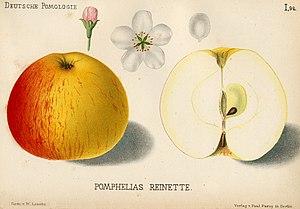
La colonie Alexandrowka de Potsdam, capitale du Land de Brandebourg en Allemagne, est pour l’époque un concept innovant de monument commémoratif créé en 1826 sous la forme d’un village russe créé ex nihilo, réclamé par un roi en mémoire d’un autre monarque qui venait de décéder peu de temps avant. Le roi et maître d’ouvrage était Frédéric-Guillaume III de Prusse tandis que le monarque décédé était le tsar Alexandre Iᵉʳ. Au village artificiel s’ajoute un parc-verger conçu par Peter Joseph Lenné dont la vocation programmatique se maintiendra jusqu’à nos jours en raison des espèces d’arbres fruitiers rares qui s’y trouvaient et qu’on essaie de reconstituer à ce jour. En réalité, c’est moins la personne du tsar que l’amitié entre deux souverains, et à travers eux deux nations s’influençant réciproquement, que voulait célébrer le roi de Prusse. Il s’agit d’une reproduction libre de colonie militaire telle qu’elle est pratiquée en Russie à cette époque, donc en quelque sorte de la délocalisation de la culture russe sur le sol brandebourgeois afin de se souvenir du lien culturel qui unit les deux royaumes par des marqueurs visibles sur le terrain.